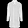
Label: Coat